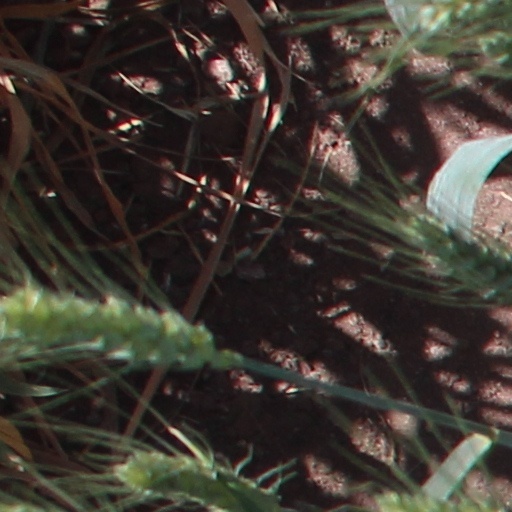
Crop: wheat